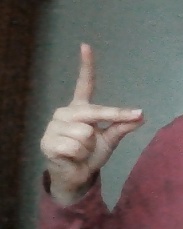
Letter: ta